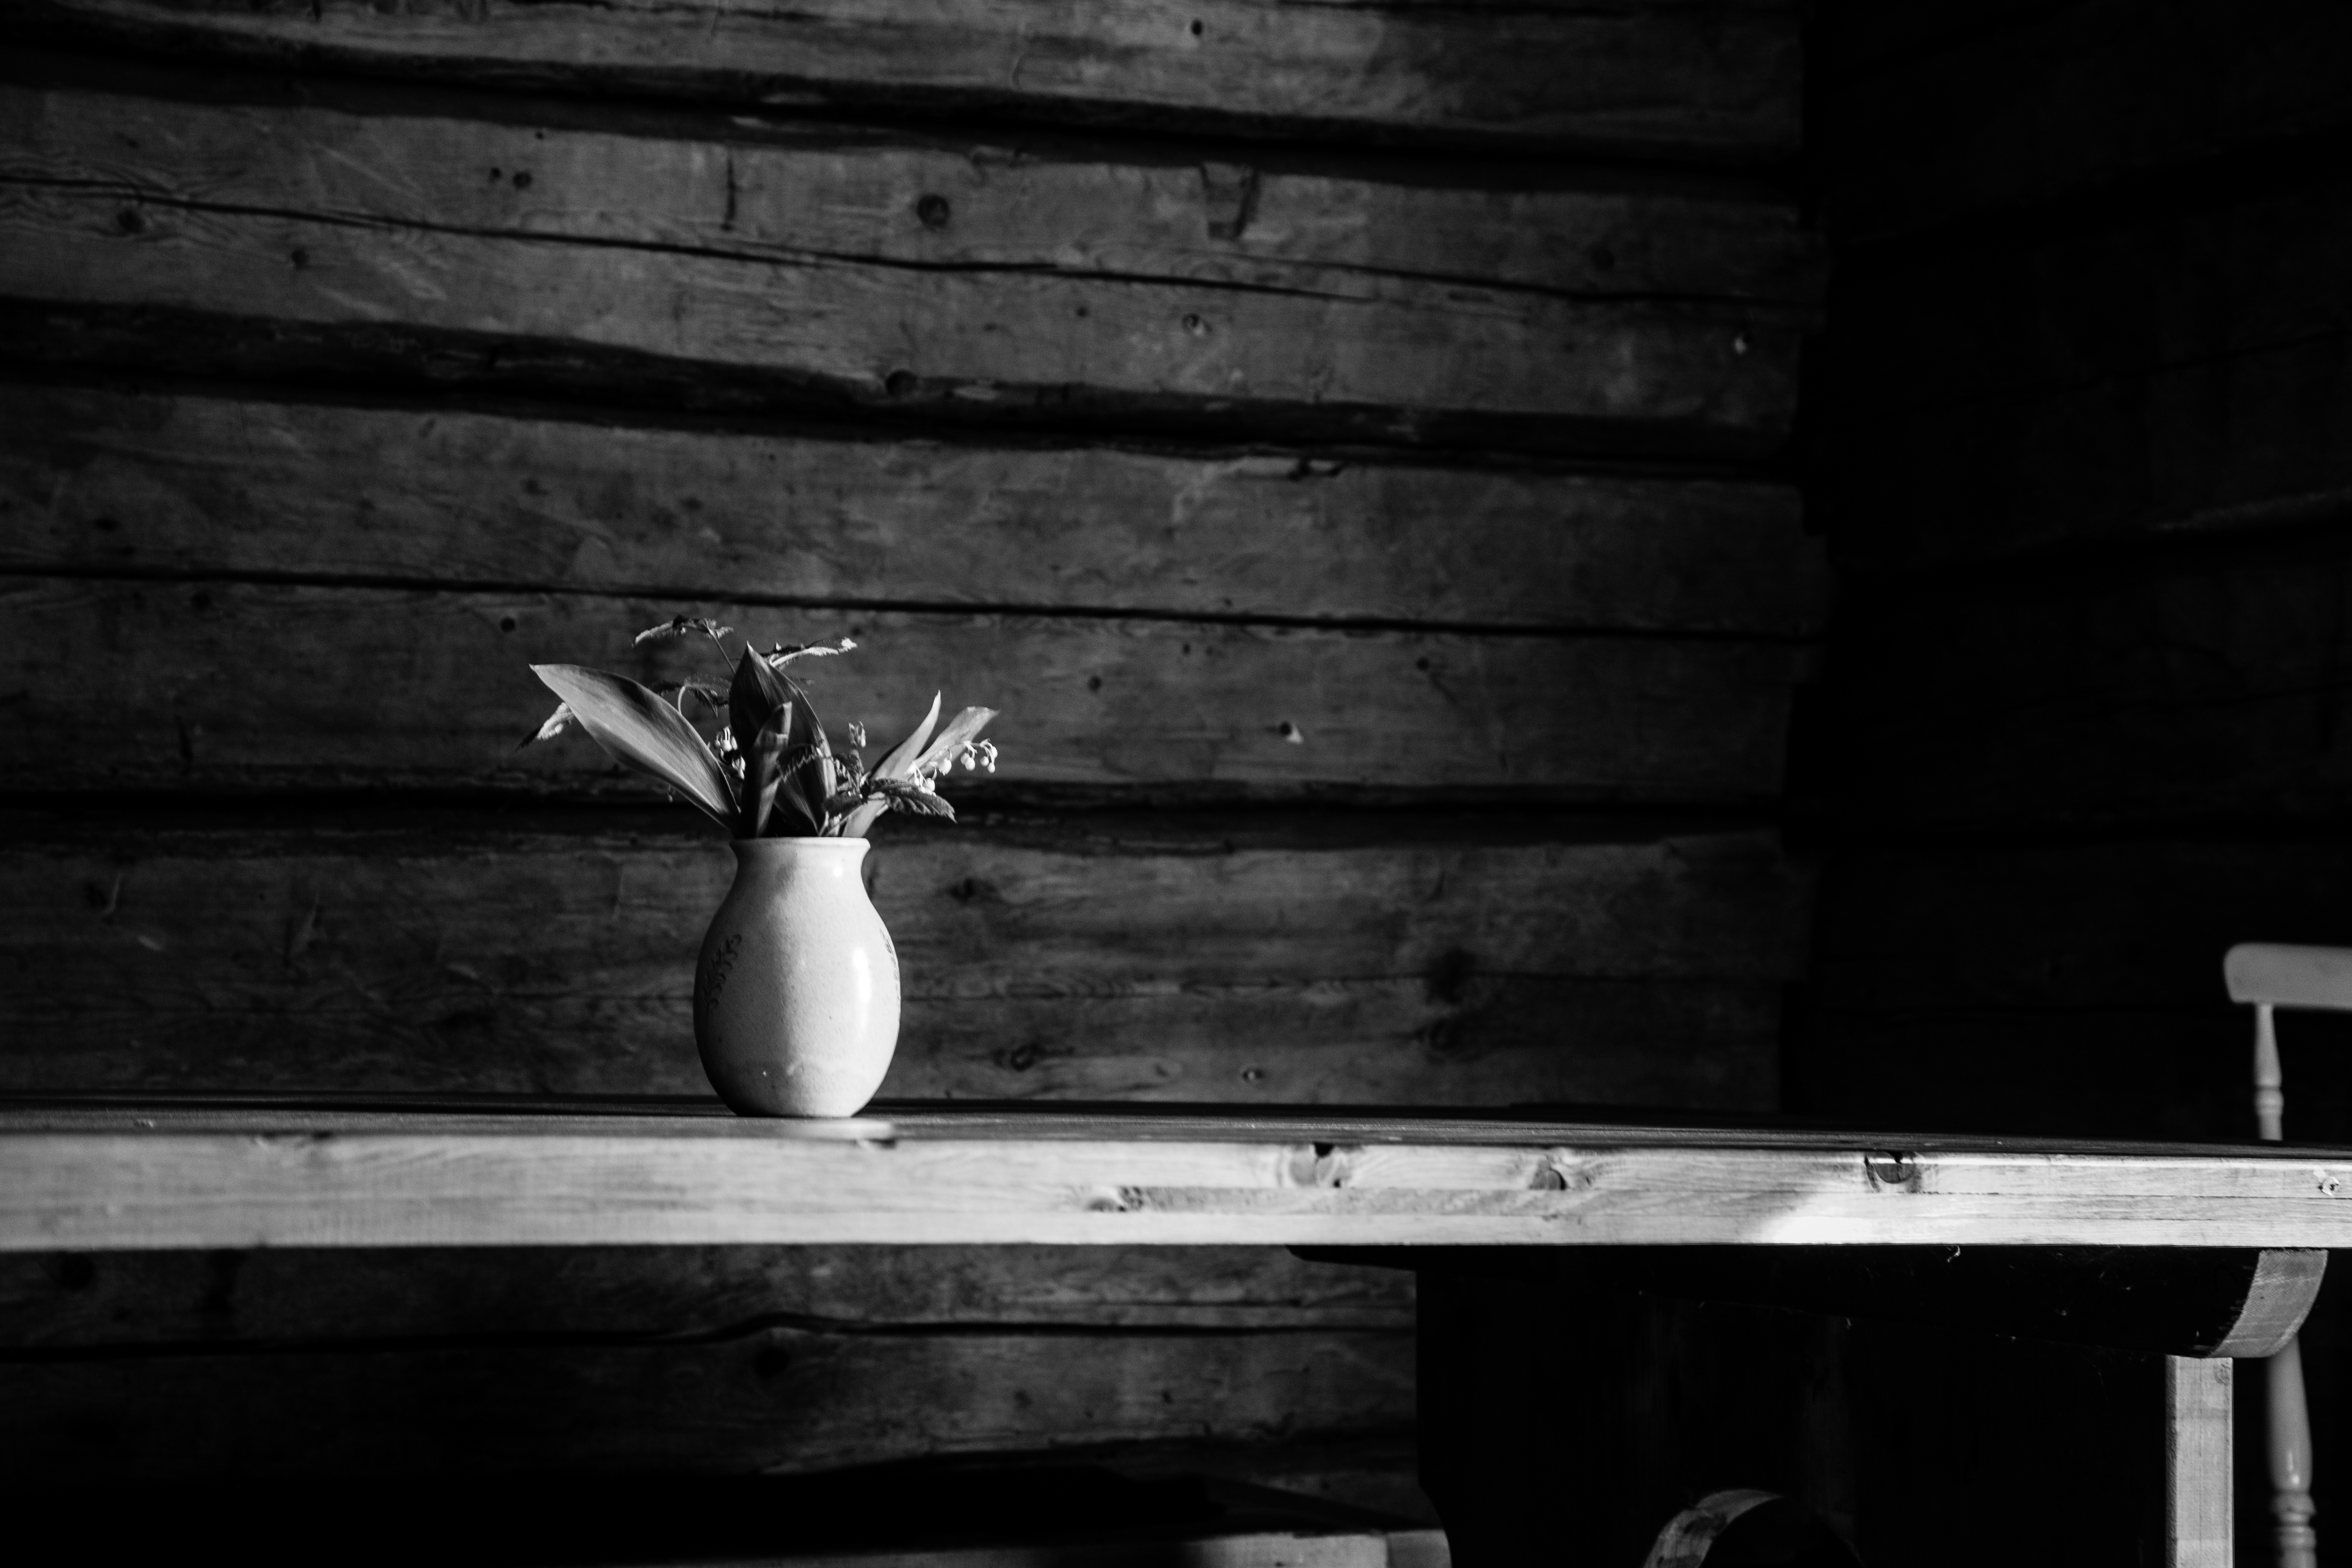
nature, blossom, light, black and white, plant, wood, white, photography, meadow, bloom, time, valley, aroma, bell, bouquet, natural, small, darkness, black, monochrome, lighting, flora, season, old house, photograph, timber, lily, purity, fragrant, elegance, fragility, lily of the valley, monochrome photography, film noir